Irish Articles of Religion

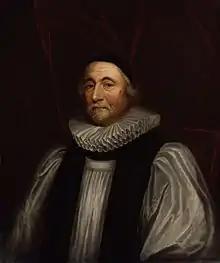

The Irish Articles of Religion of 1615 are a series of 104 theological articles which were intended to serve as a standard of doctrine for the post-Reformation Church of Ireland. Adopted by the Convocation of Irish Protestant clergy that met in Dublin in 1615, and probably written by the future Archbishop of Armagh, James Ussher, the Irish Articles defined the Church of Ireland in a largely Reformed theological direction, even exceeding the Thirty-nine Articles of the Church of England in this regard.